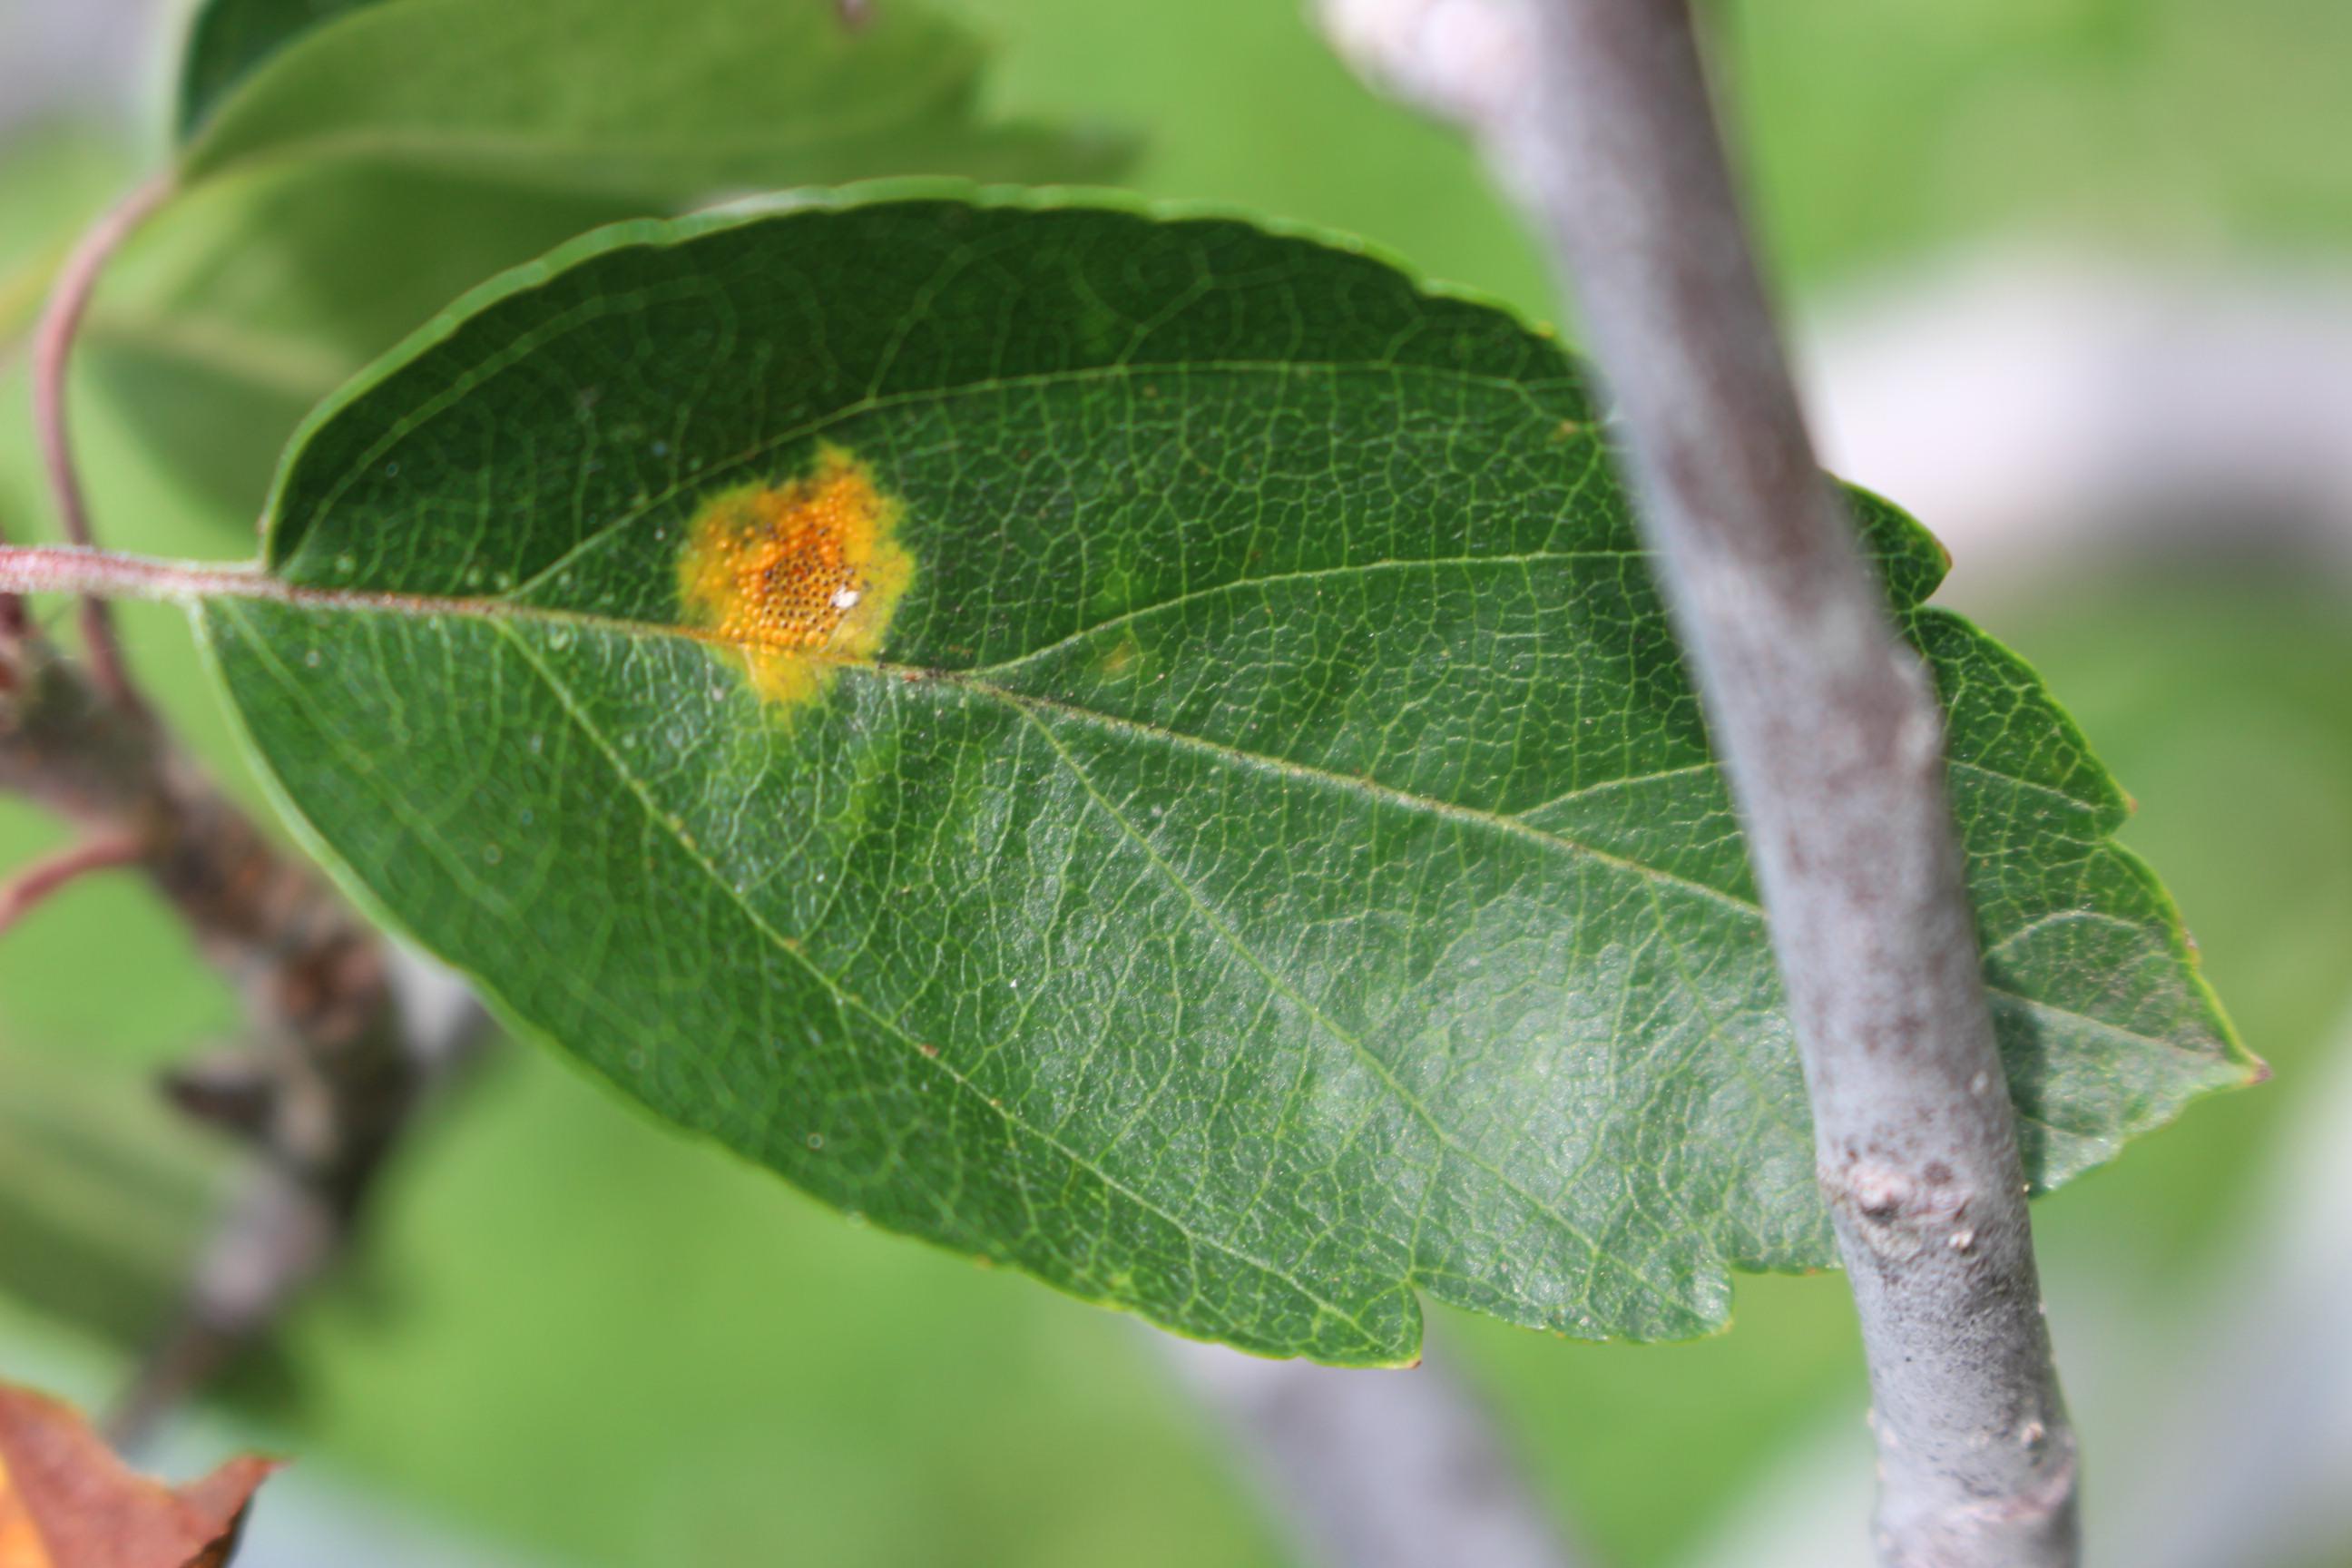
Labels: rust